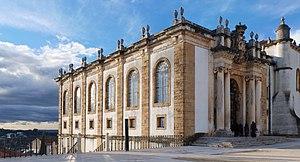
La bibliothèque Joanina une bibliothèque baroque située sur le site historique du campus de l'université de l'université de Coimbra, au centre historique de la ville.